Pierhead Building

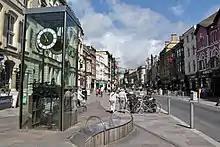
The old clock mechanism in St Mary Street

The building was built in 1897 and designed by the English architect William Frame. It was a replacement for the headquarters of the Bute Dock Company which burnt down in 1892. Frame's mentor was William Burges, with whom he worked on the rebuilding of Cardiff Castle and Castell Coch until Burges's death in 1881.